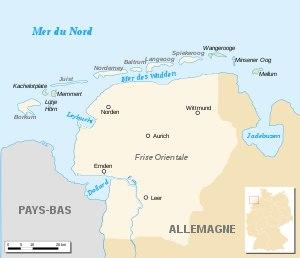
Le mouton de Frise orientale est une race ovine originaire comme son nom l'indique de Frise orientale dans le Nord de l'Allemagne. Il s'agit d'une des meilleures races laitières au monde.
Memmert est une des Îles de la Frise-Orientale au sud de Juist d'environ 5 km². L'îlot est inhabité et zone de protection des oiseaux. Memmert appartient comme territoire non-organisé à l'arrondissement d'Aurich au Land de Basse-Saxe.
La Frise orientale est une région historique située sur les côtes de la mer des Wadden entre les embouchures des rivières Ems à l'ouest et Weser à l'est, dans le land de Basse-Saxe en Allemagne.
Les îles de la Frise-Orientale sont un archipel côtier allemand de la mer du Nord qui fait partie du chapelet des îles de la Frise. L'archipel est situé devant la côte de la Basse-Saxe entre les embouchures de l'Ems et de la Weser, l'espace marin entre le continent et les îles constitue la mer des Wadden.
Les îles de la Frise, îles frisonnes ou archipel frison forment un archipel côtier d'îles sablonneuses du nord-ouest de l'Europe, s'étendant du nord des Pays-Bas au sud du Danemark en passant par le nord-ouest de l'Allemagne, entre la mer du Nord et la mer des Wadden. Ces îles protègent des vagues de la mer du Nord les vasières du vaste estran de la mer des Wadden.
Lütje Hörn est un îlot allemand inhabité d'environ 31 hectares aux îles de la Frise-Orientale à l'est de l'île de Borkum. Lütje Hörn appartient comme territoire non-organisé à l'arrondissement bas-saxon de Leer.
Langeoog est une île allemande d'environ 20 km² et 1 991 habitants au 31 décembre 2004. C'est la cinquième des Îles de la Frise-Orientale, située entre Baltrum et Spiekeroog. En tant que commune, elle appartient à l'arrondissement de Wittmund du Land de Basse-Saxe.